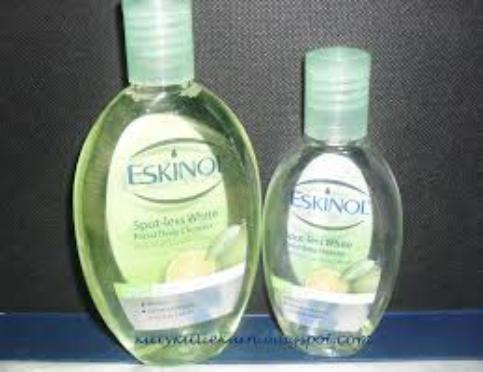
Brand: EskinoL
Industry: Necessities